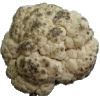
Label: Cauliflower 1